Jason Flores-Williams

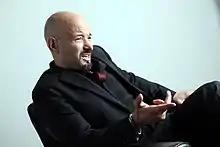
Jason Flores-Williams

Jason Flores-Williams (born 1969, Los Angeles, CA) is an author, political activist, and civil rights attorney. He is best known for his legal work on behalf of death row clients, political protesters, the homeless population of Denver, and his suit to have the Colorado River recognized as a legal person. Flores-Williams is an acknowledged expert in conspiracy law and First Amendment cases whose views are frequently sought by media organizations, including the "Washington Post", the "New York Times", and the "Los Angeles Times". He was also a lead organizer of the protests against the 2004 Republican National Convention. He lives in Denver, Colorado.